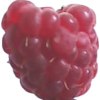
Label: raspberry